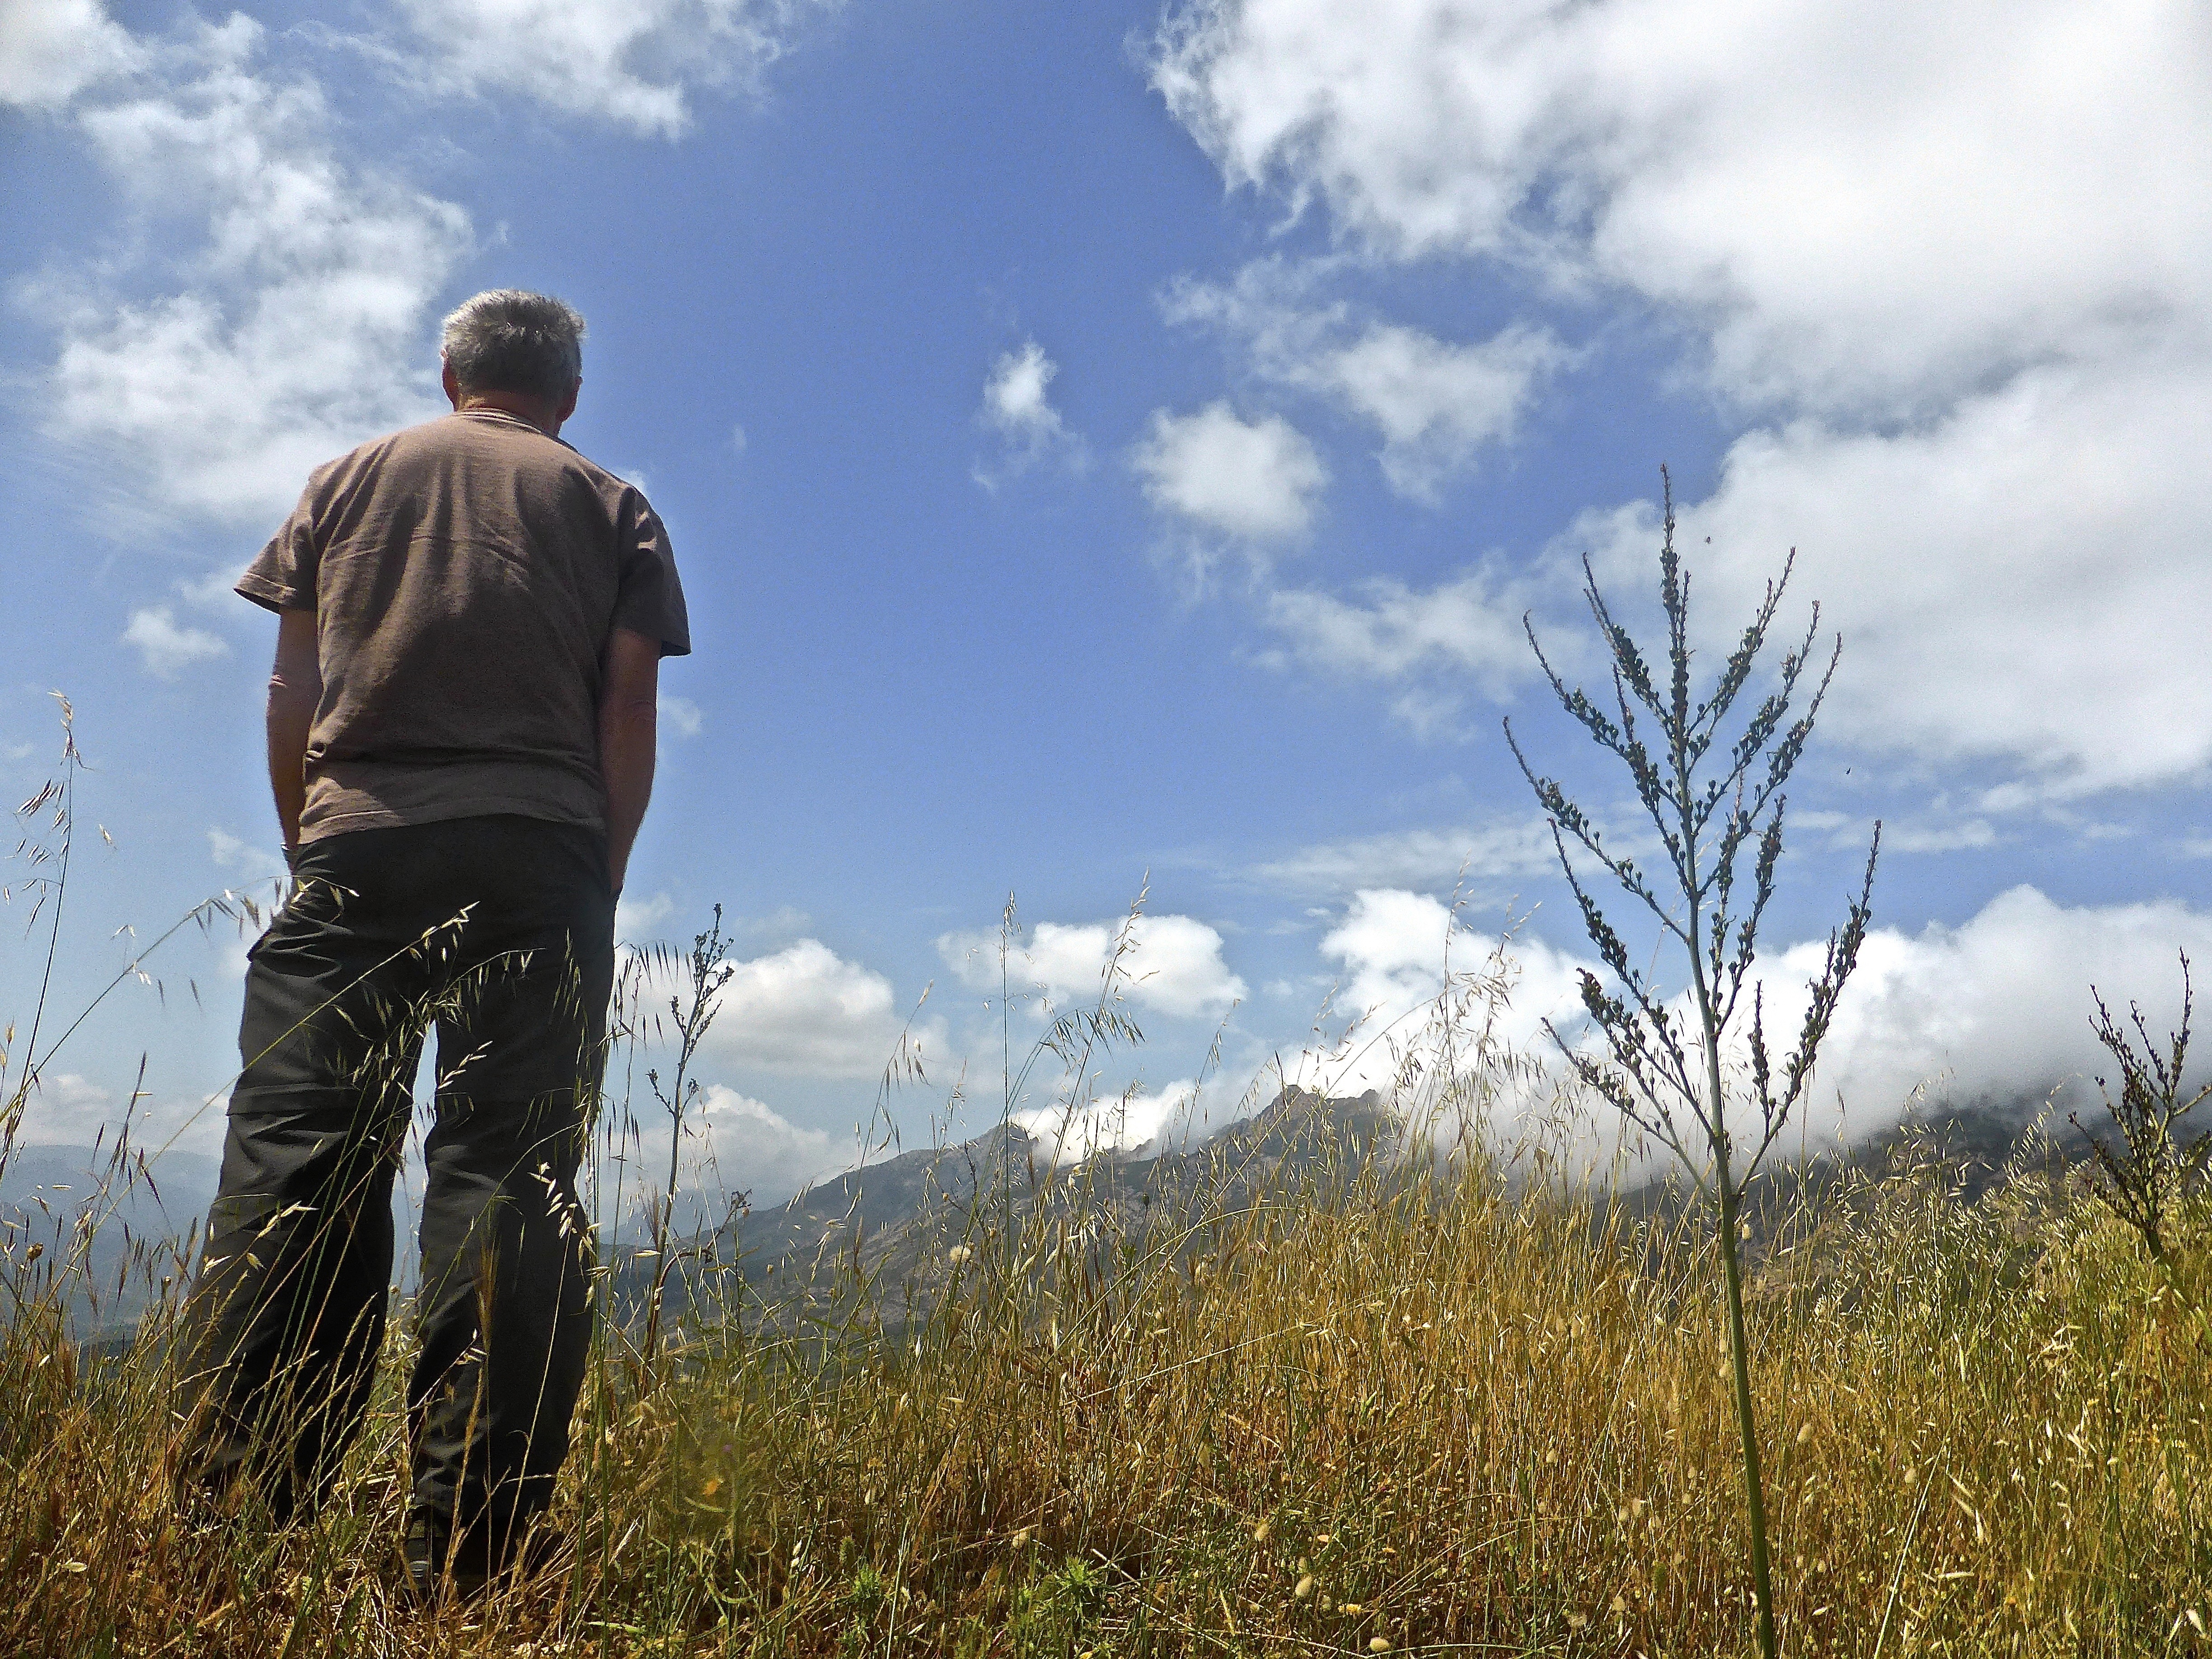
landscape, tree, nature, grass, wilderness, walking, person, mountain, hiking, meadow, prairie, hill, adventure, view, panorama, recreation, panoramic, contemplation, scenic, ridge, sports, grassland, distant, rural area